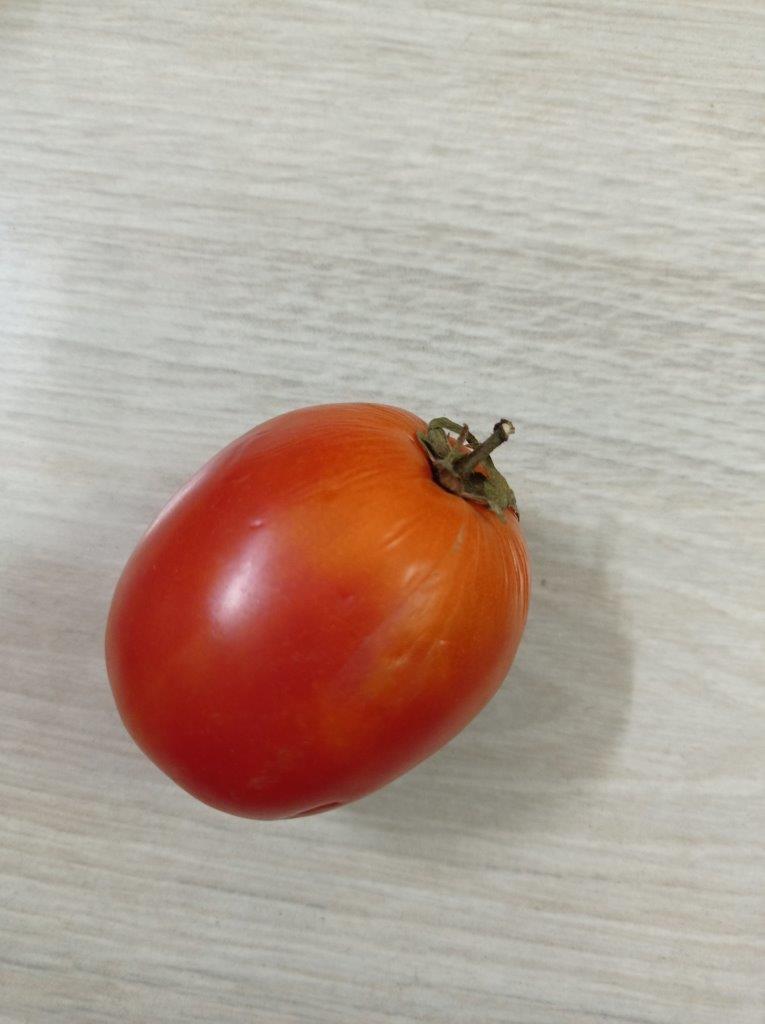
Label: Fresh